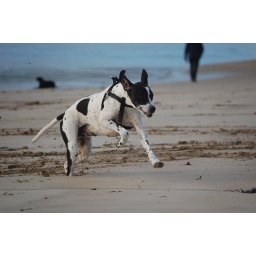
Casper running in thick sand